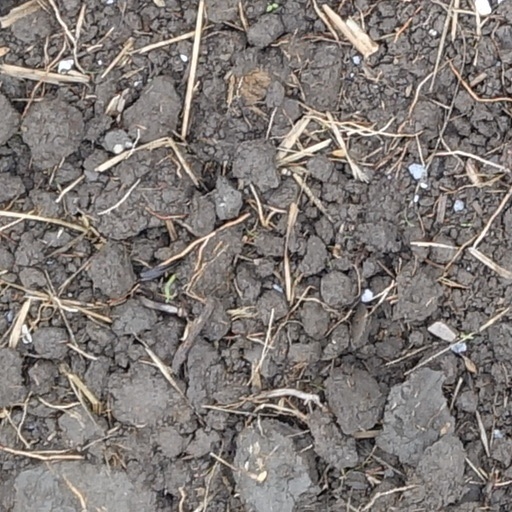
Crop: wheat